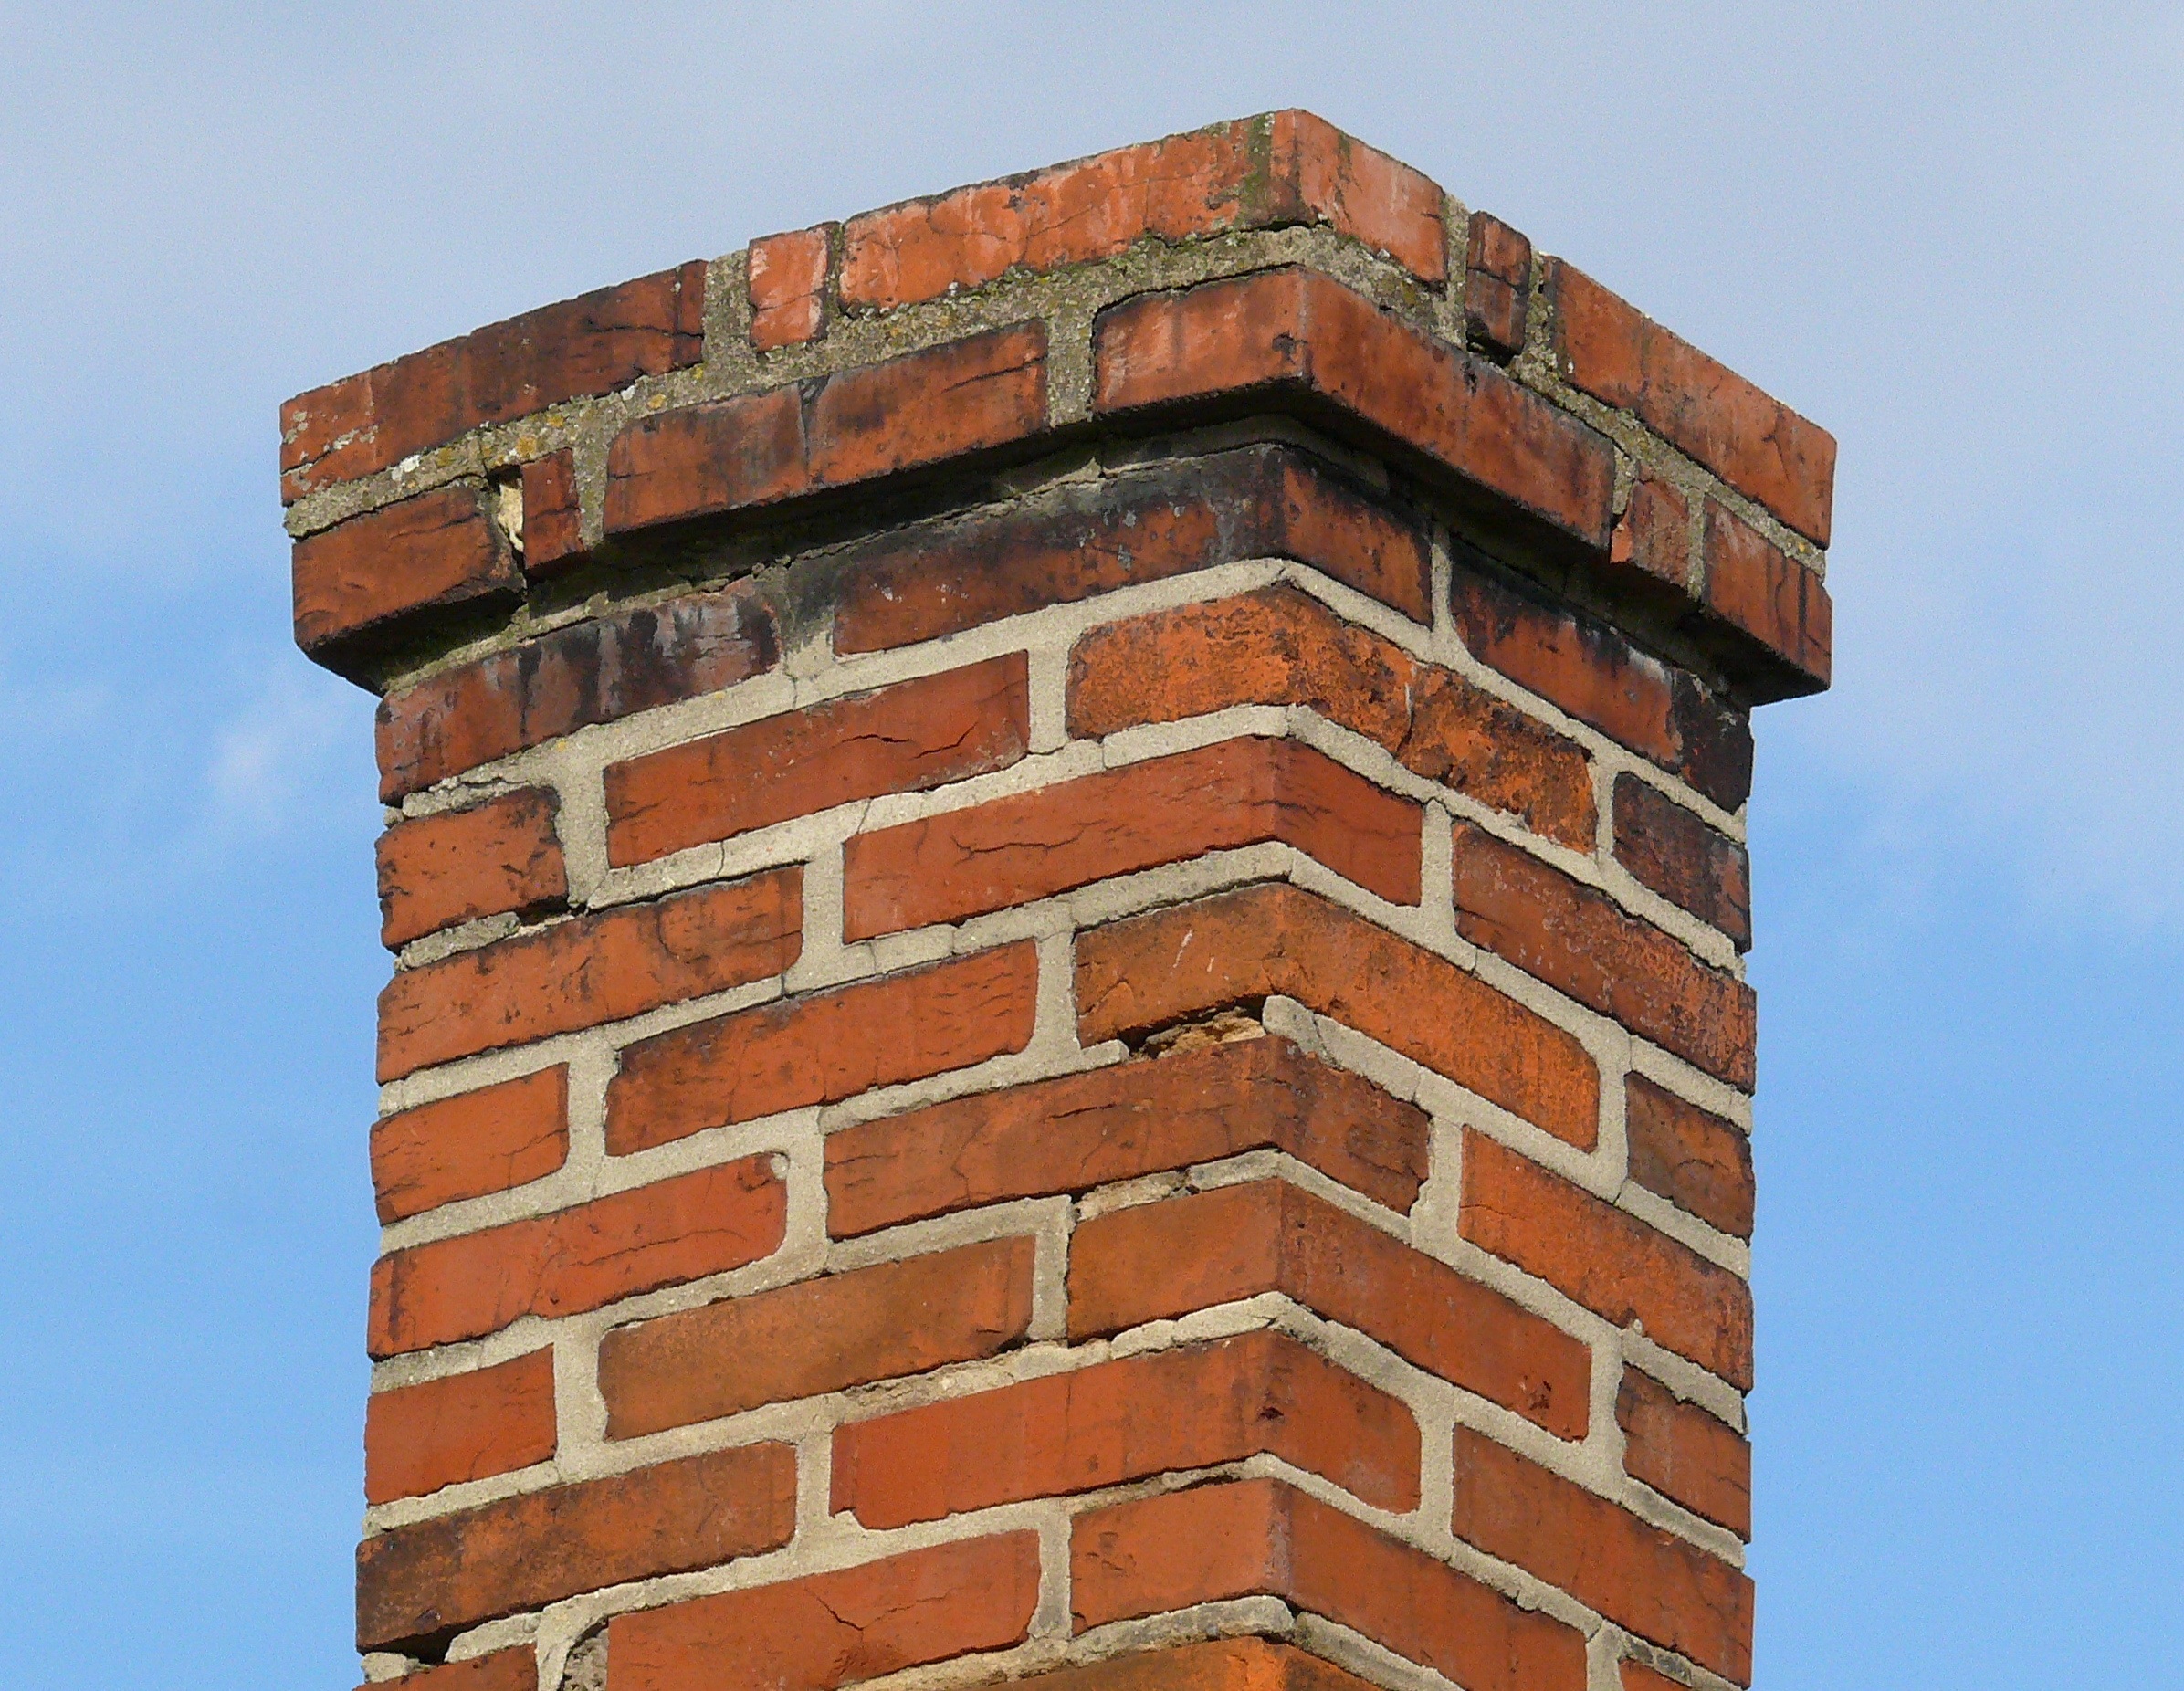
architecture, roof, old, wall, arch, orange, tower, chimney, facade, brick, crooked, brickwork